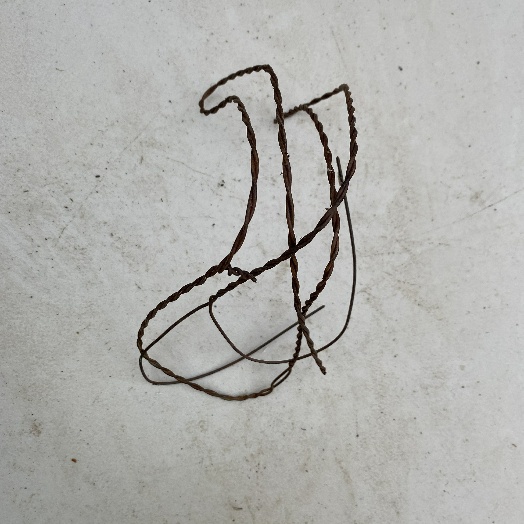
Label: Metal